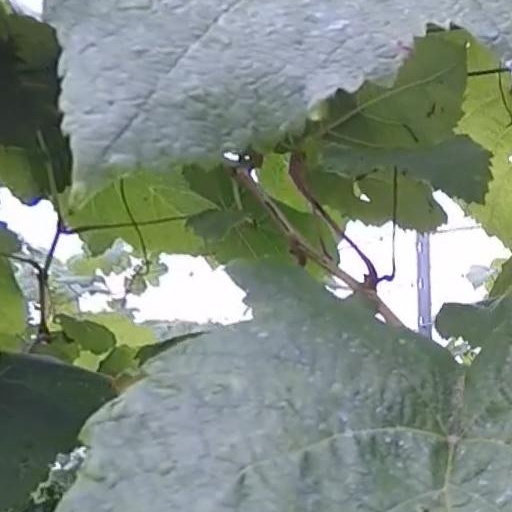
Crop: grape